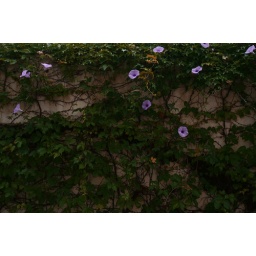
flowers above the wall